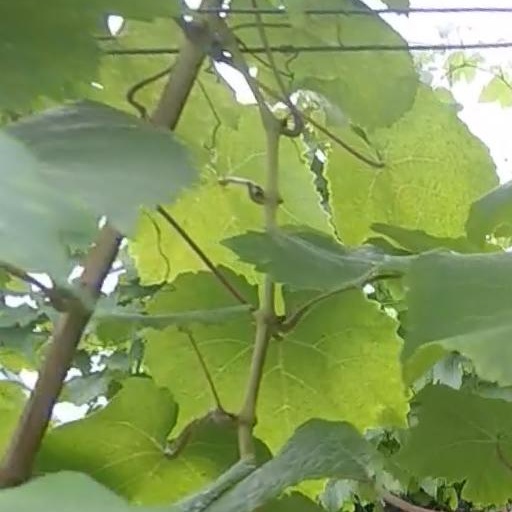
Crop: grape